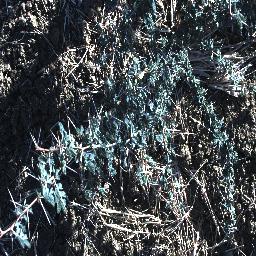
Label: prickly_acacia